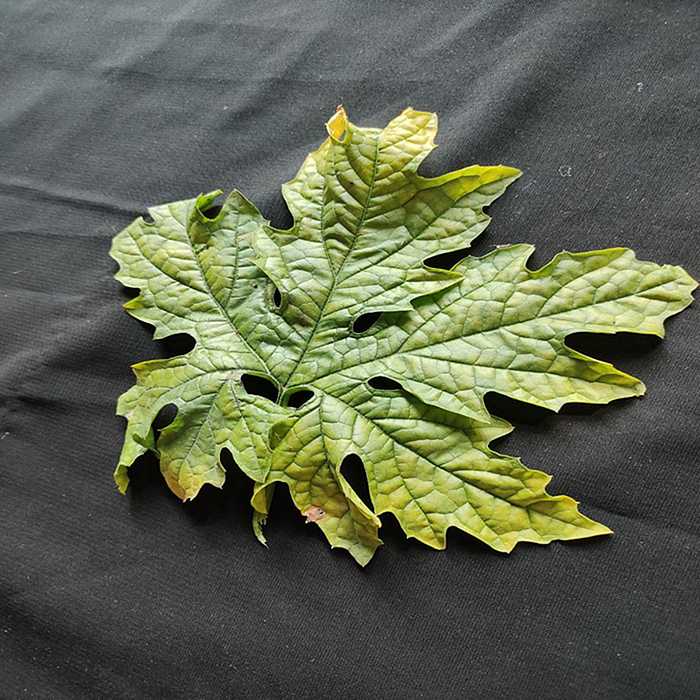
Plant: Bitter Gourd
Label: Mosaic virus